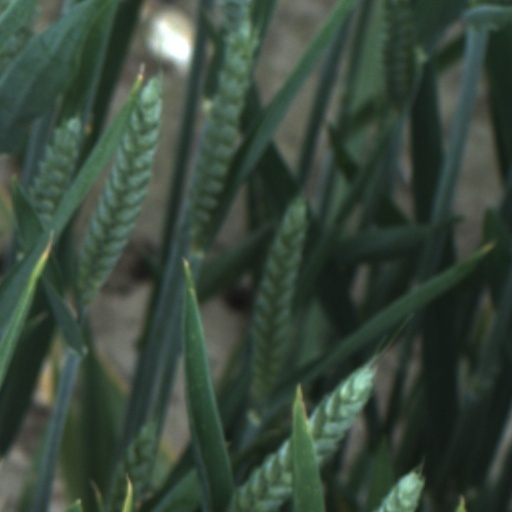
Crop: wheat